Wisbech Grammar School

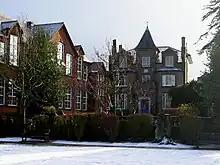
The back of Harecroft House and school rooms

The Education Act 1902 also made it a legal requirement for the county council to provide an equal educational opportunity for girls. A conference was held in October 1903 to discuss the founding of a girls' school, and by January 1905 Wisbech High School for Girls was established in Harecroft House on the North Brink. The house had been donated on a long-term lease for the purpose by Baron Peckover's family. Harecroft House had been built in 1844 by Algernon Peckover, and his descendants lived in the house until the death of Susannah Peckover in 1903, after which it was left vacant. The first headmistress was Beatrice Sparks, who was the first woman to complete the Oxford Tripos in mathematics. New schoolrooms were added to the High School in 1906, 1913, 1922 and 1936, when a mixed-use gymnasium and hall was constructed. This hall was, until recently, used as the school dining room and is now the school's library. Originally, the High School was able to take boarders, which continued until after World War II.